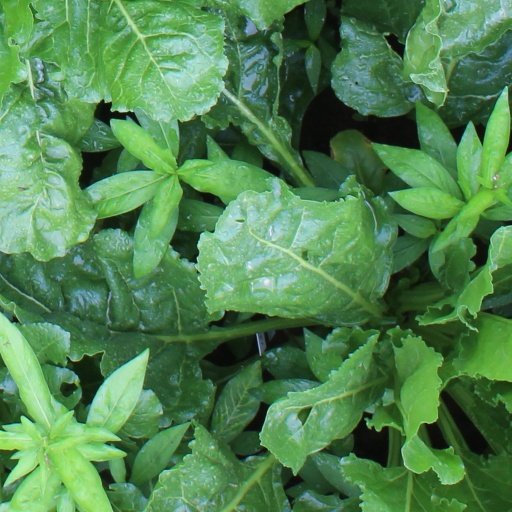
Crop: sugar beet